Richard S. Ewell

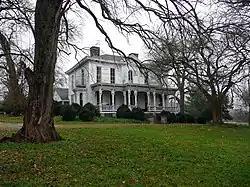
Ewell Farm near Spring Hill, Tennessee, 2009

Ewell was promoted to major general and division command on January 24, 1862. When Joe Johnston's army pulled out of the Manassas area in March and went down to Richmond, Ewell's division was stationed around Culpeper. In May, he was ordered to the Shenandoah Valley to reinforce "Stonewall" Jackson. Ewell moved west, crossing the Blue Ridge, and managed to locate Jackson's command after some difficulty. Although the two generals worked together well and were noted for their quixotic personal behavior, they had many stylistic differences. Jackson was stern and pious, whereas Ewell was witty and extremely profane. Jackson was flexible and intuitive on the battlefield, while Ewell, although brave and effective, required precise instructions to function effectively. Ewell was initially resentful about Jackson's tendency to keep his subordinates uninformed about his tactical plans, but he eventually adjusted to Jackson's methods.